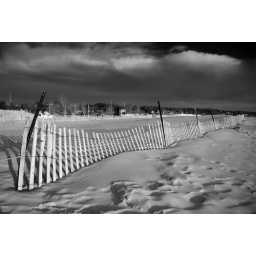
Snow fence in sand